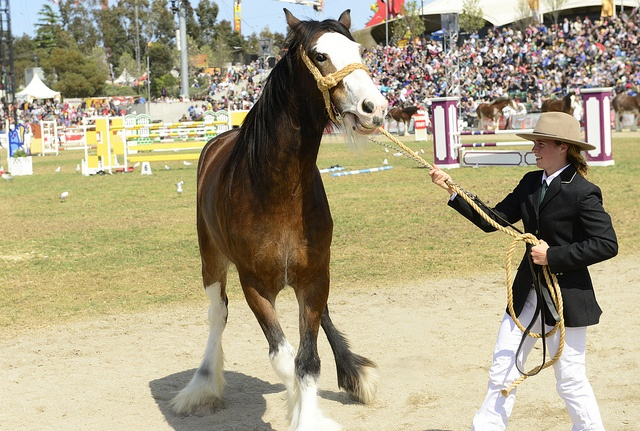
Woman holding the reins of a horse in front of a crowd.
a woman is pulling a horse on a rope
A woman leading a brown horse on top of a dirt field.
A horse being pulled by a rope held by its handler.
A horse being shown in front of large crowds.